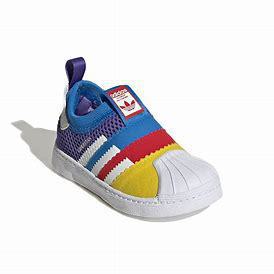
Brand: adidas
Model: originals Adidas Originals Superstar 360 I